Vertically transmitted infection

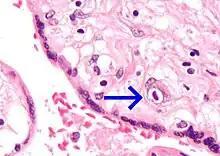
Micrograph of cytomegalovirus (CMV) infection of the placenta (CMV placentitis), a vertically transmitted infection: The characteristic large nucleus of a CMV-infected cell is seen off-centre at the bottom right of the image, H&E stain.

A vertically transmitted infection is an infection caused by pathogenic bacteria or viruses that use mother-to-child transmission, that is, transmission directly from the mother to an embryo, fetus, or baby during pregnancy or childbirth. It can occur when the mother has a pre-existing disease or becomes infected during pregnancy. Nutritional deficiencies may exacerbate the risks of perinatal infections. Vertical transmission is important for the mathematical modelling of infectious diseases, especially for diseases of animals with large litter sizes, as it causes a wave of new infectious individuals.